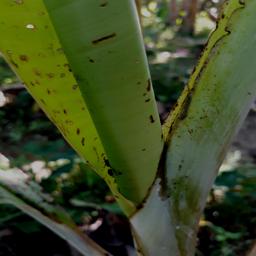
Label: BANANA APHIDS